Henry Jarvis Raymond

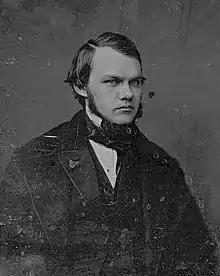
Henry Jarvis Raymond in his younger years

He was born on January 24, 1820, on the family farm near Lima, New York, a son and the eldest child of Lavinia Brockway, the daughter of Clark Brockway and Sally Wade and Jarvis Raymond, the son of Jonathan P. Raymond and Hannah Jarvis.